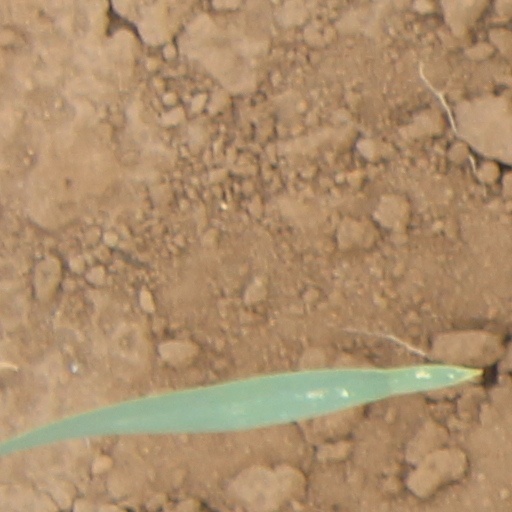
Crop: wheat